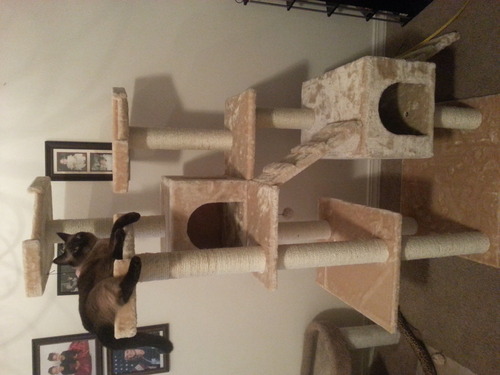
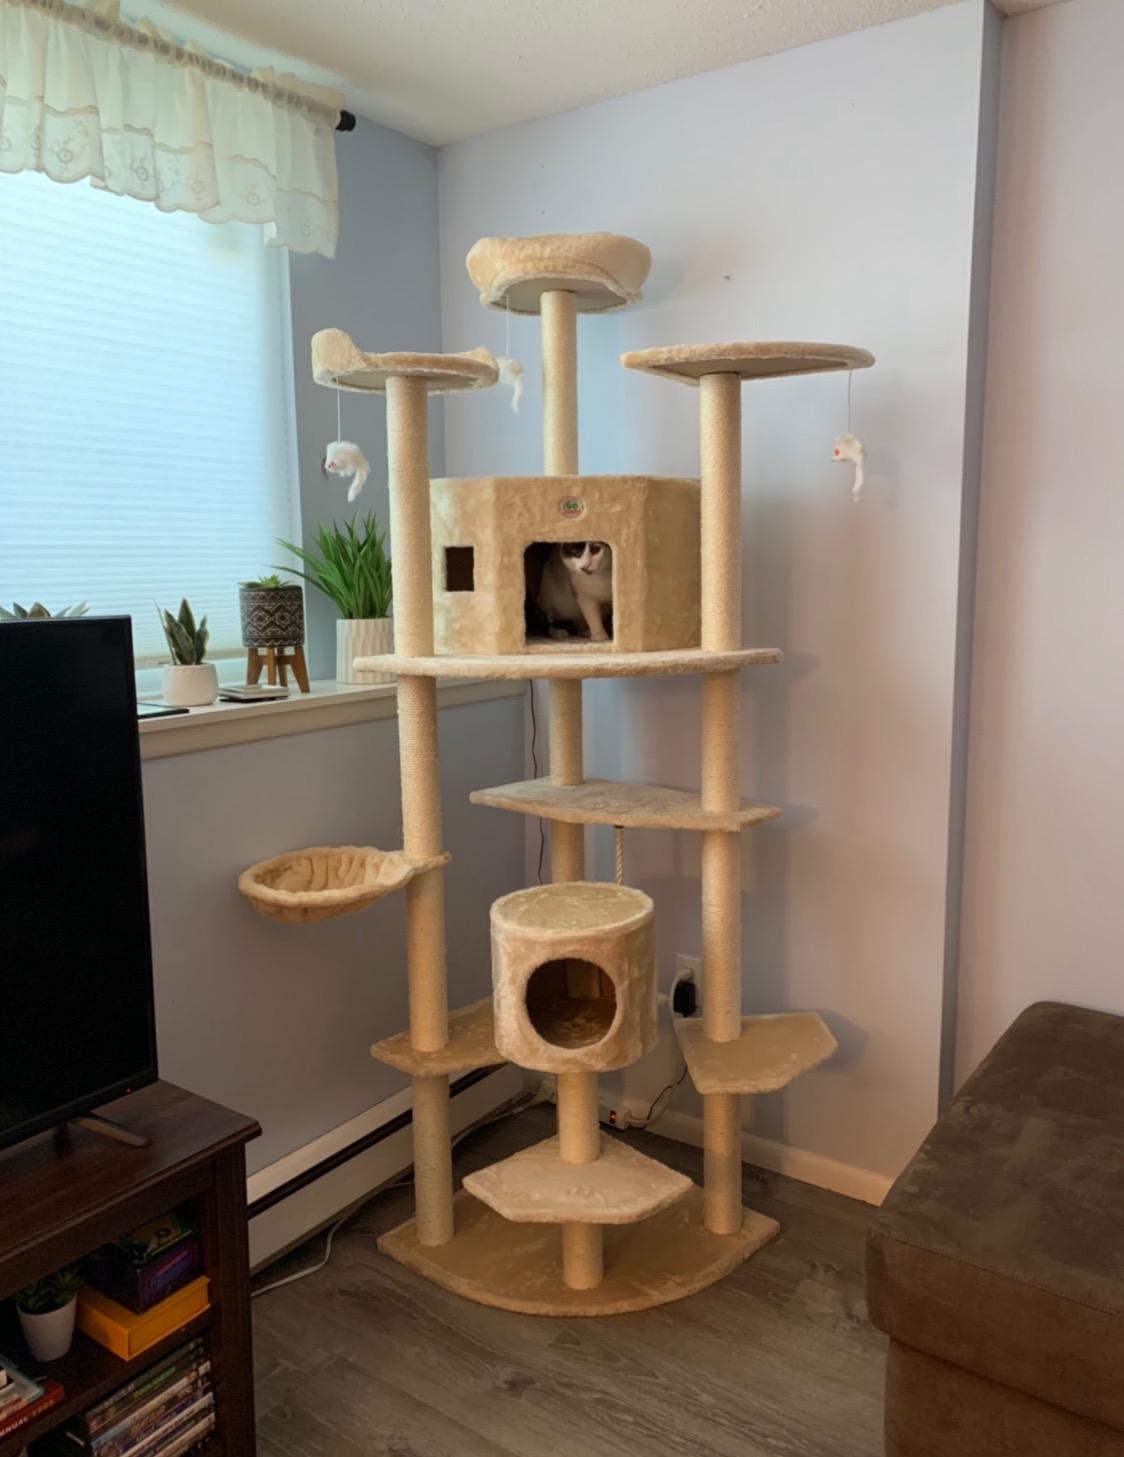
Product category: items_cat tree
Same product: no